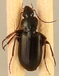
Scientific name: Calathus advena
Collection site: Rocky Mountains NEON (RMNP), plot RMNP_014